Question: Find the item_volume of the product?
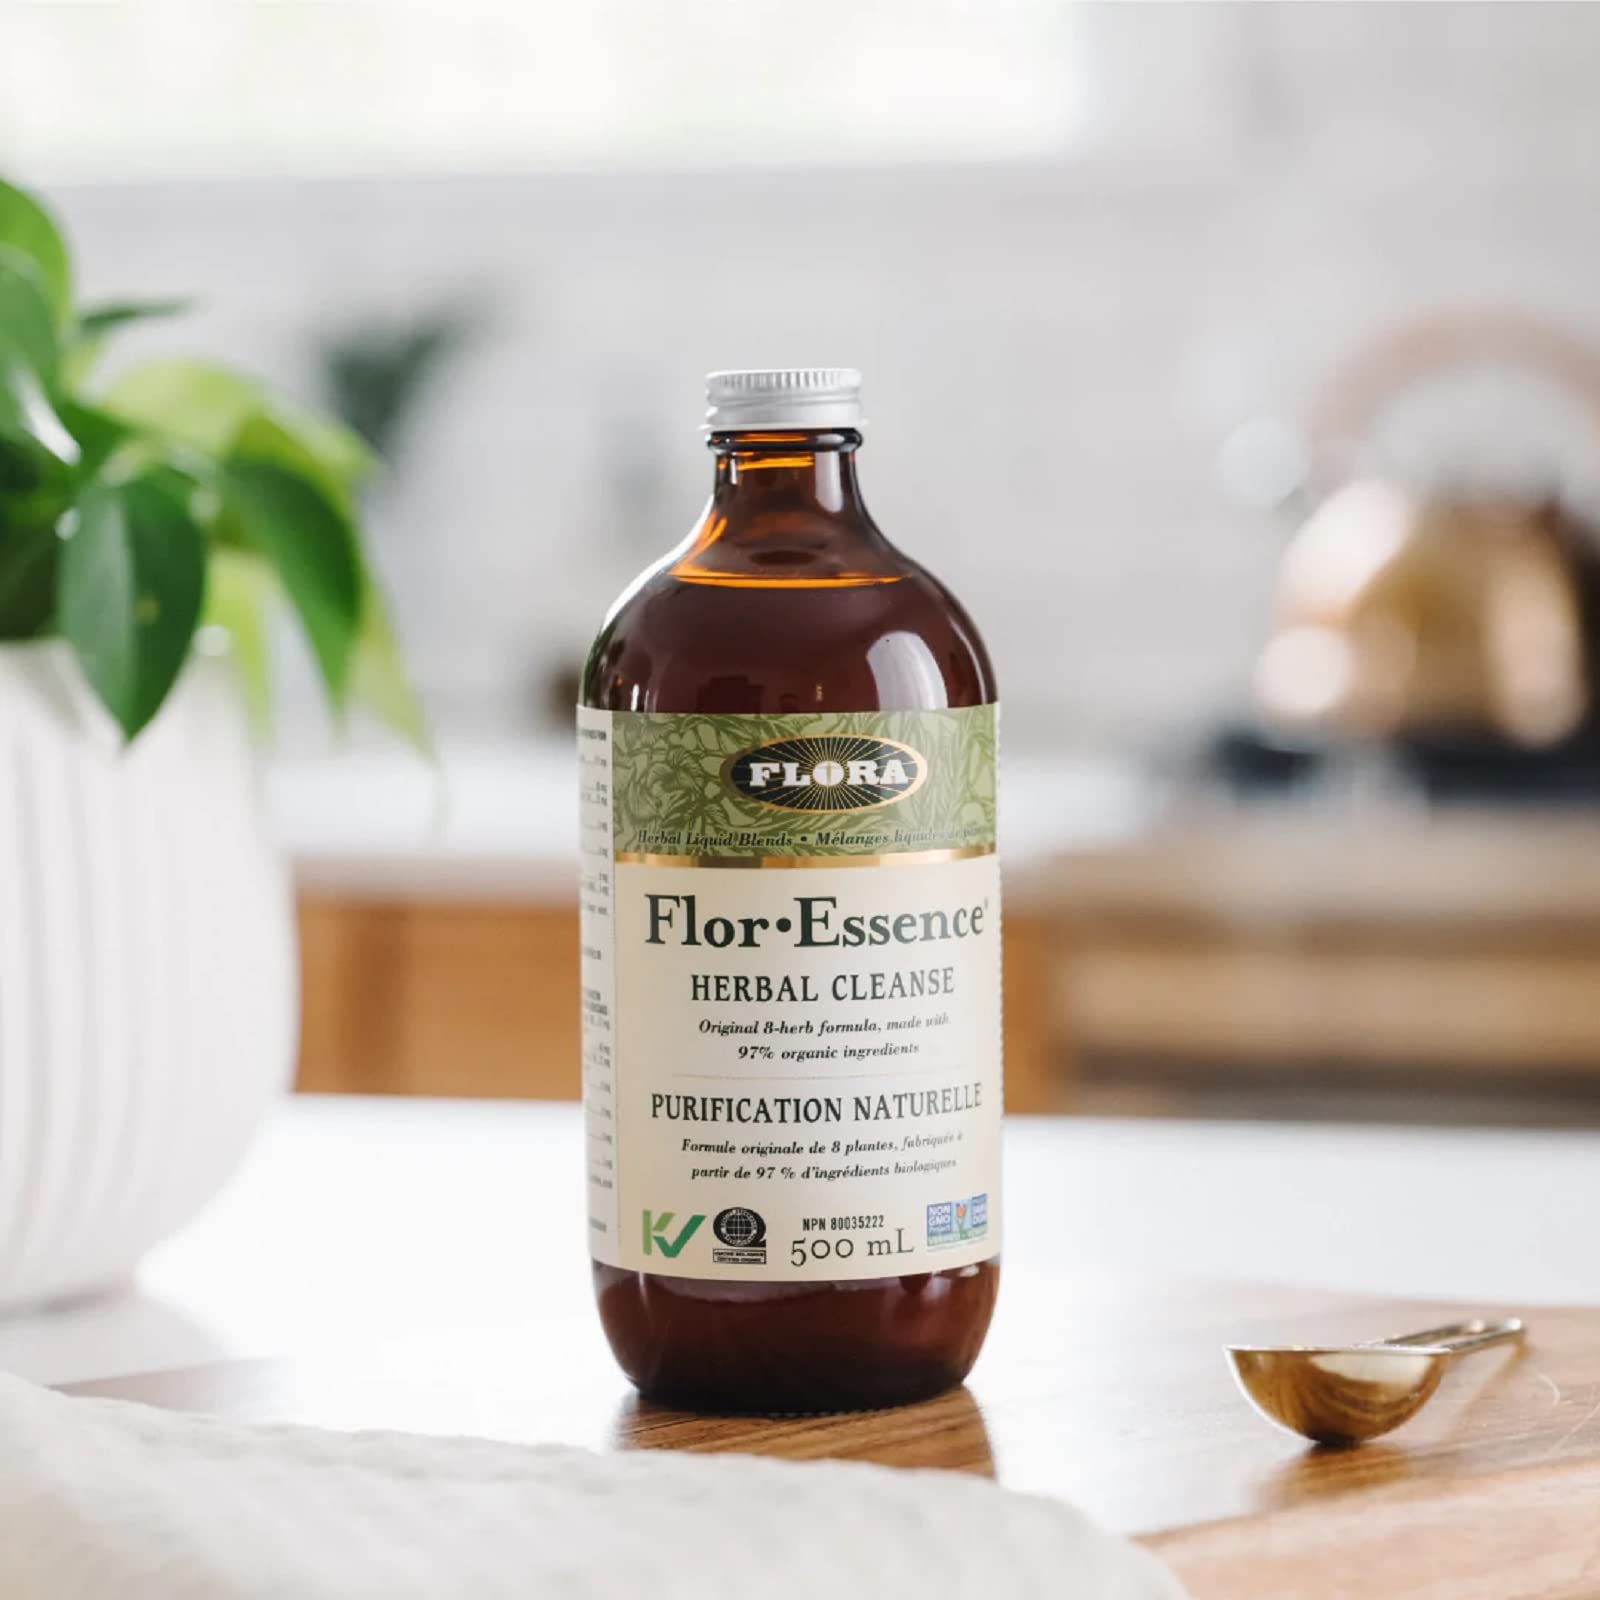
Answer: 500.0 millilitre